Boscarne Junction railway station

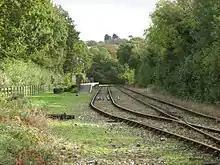
Boscarne Junction

Boscarne Junction was created in 1888 when the Great Western Railway built a line to connect from their Bodmin General railway station to the Bodmin and Wadebridge Railway.